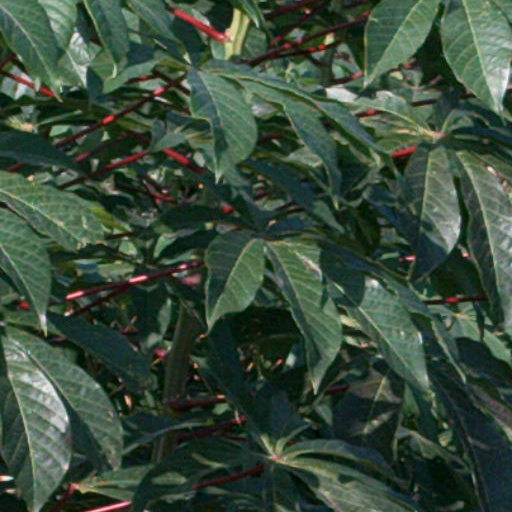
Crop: cassava